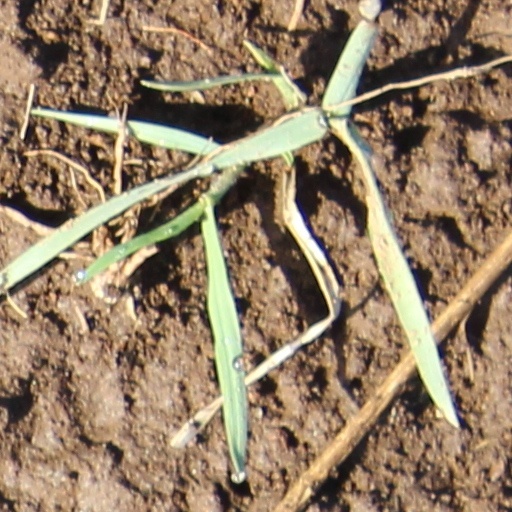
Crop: wheat